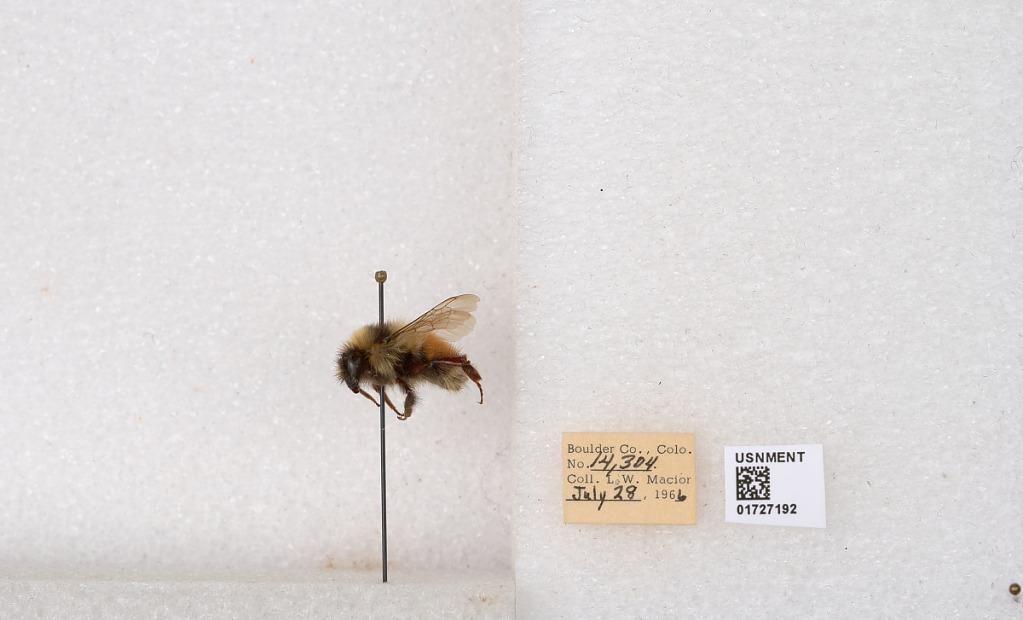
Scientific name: Bombus (Pyrobombus) sylvicola Kirby
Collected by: L. Macior
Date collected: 1966-7-28
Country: United States
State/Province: Colorado
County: Boulder
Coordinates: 40.0163, -105.294